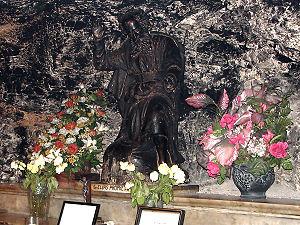
Le Monastère Stella Maris ou Monastère de Notre-Dame du Mont Carmel pour moines à Haïfa est un couvent de Carmes reconstruit au XIXᵉ siècle, et installé sur les pentes du Mont Carmel en Israël. Ce couvent de moines carmes, à ne pas confondre avec le couvent de Carmélites situé à 1,5 km, est l'héritier de l'installation historique des premiers ermites du Mont Carmel, fondateurs de l'ordre au XIIᵉ siècle. Ces premiers ermites installés à l'occasion des Croisades quittent le site au XIIIᵉ siècle à la suite de la reconquête musulmane et le premier monastère est abandonné. Au XVIIᵉ siècle des pères Carmes viennent reconstruire un monastère à quelques kilomètres de leur installation antérieure, sur le bord du plateau surplombant la ville d'Haïfa. Après un siècle de présence, ils sont à nouveau chassés du monastère par les autorités ottomanes. De retour 30 ans plus tard, ils reconstruisent un nouveau monastère détruit une nouvelle fois en 1821.
Le mont Carmel, en hébreu הַר הַכַּרְמֶל, Har HaKarmel, littéralement en français « le vignoble de Dieu », est une montagne côtière d'Israël surplombant la mer Méditerranée. La ville de Haïfa se trouve en partie sur le flanc du mont Carmel, ainsi que quelques petites villes, comme Nesher ou Tirat Carmel.